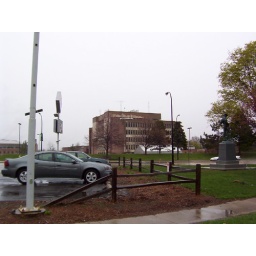
This is the building I spent all my time in looking at it from the bus stop. Yay!